Casey Atwood

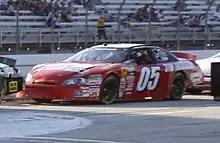
2009 Nationwide car at Milwaukee

After his release from Evernham Motorsports in the Cup Series, Atwood was expected to return to Brewco's 27 (recently vacated by Jamie McMurray), but the ride instead went to Chase Montgomery and Joey Clanton. Beginning at Kentucky in June 2003, Atwood drove the No. 14 Navy Chevrolet for FitzBradshaw Racing, a second car for the team. Atwood also ran three races in the team's third No. 82 Chevy. Atwood returned to the No. 14 full-time for FitzBradshaw in 2004. Atwood scored seven Top 10 finishes, but was inconsistent outside of those races. He nearly won at Richmond in September, leading 83 laps, but was tapped by Martin Truex Jr. with less than ten laps to go, allowing Robby Gordon to win. Atwood would finish 2nd in the race. Atwood was diagnosed by owner Armando Fitz of having "a lack of confidence and no aggression on the race track", proceeding to hire a psychologist for the driver. Atwood was released from the team with five races remaining in the season, replaced by Chip Ganassi Racing development driver David Stremme (Fitz was the son-in-law of CGR co-owner Felix Sabates). Atwood was 13th in points at the time, and he fell back to 19th by the end of the season. In 2005, he drove four races for Evernham Motorsports in the No. 6 Unilever Dodge.